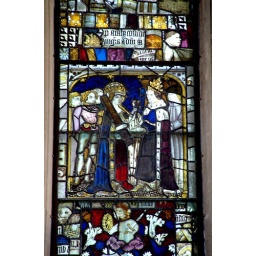
Late 15th century glass in the east window